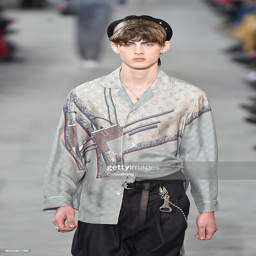
a model walks the runway at the autumn winter fashion show during paris menswear fashion week .